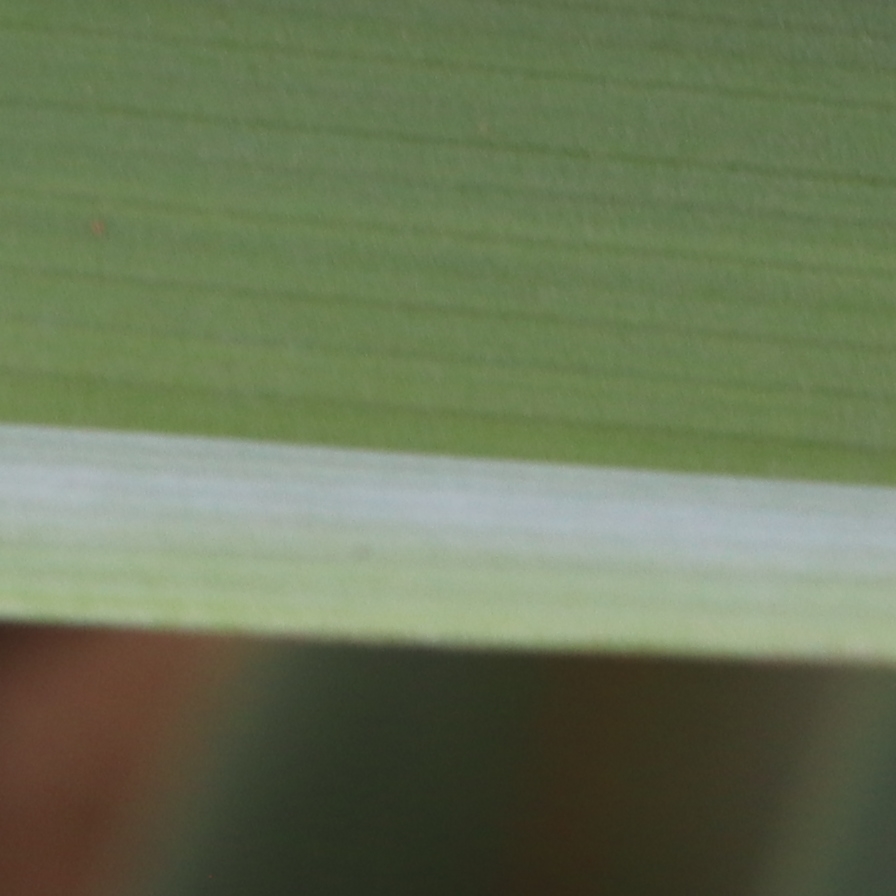
Label: Healthy